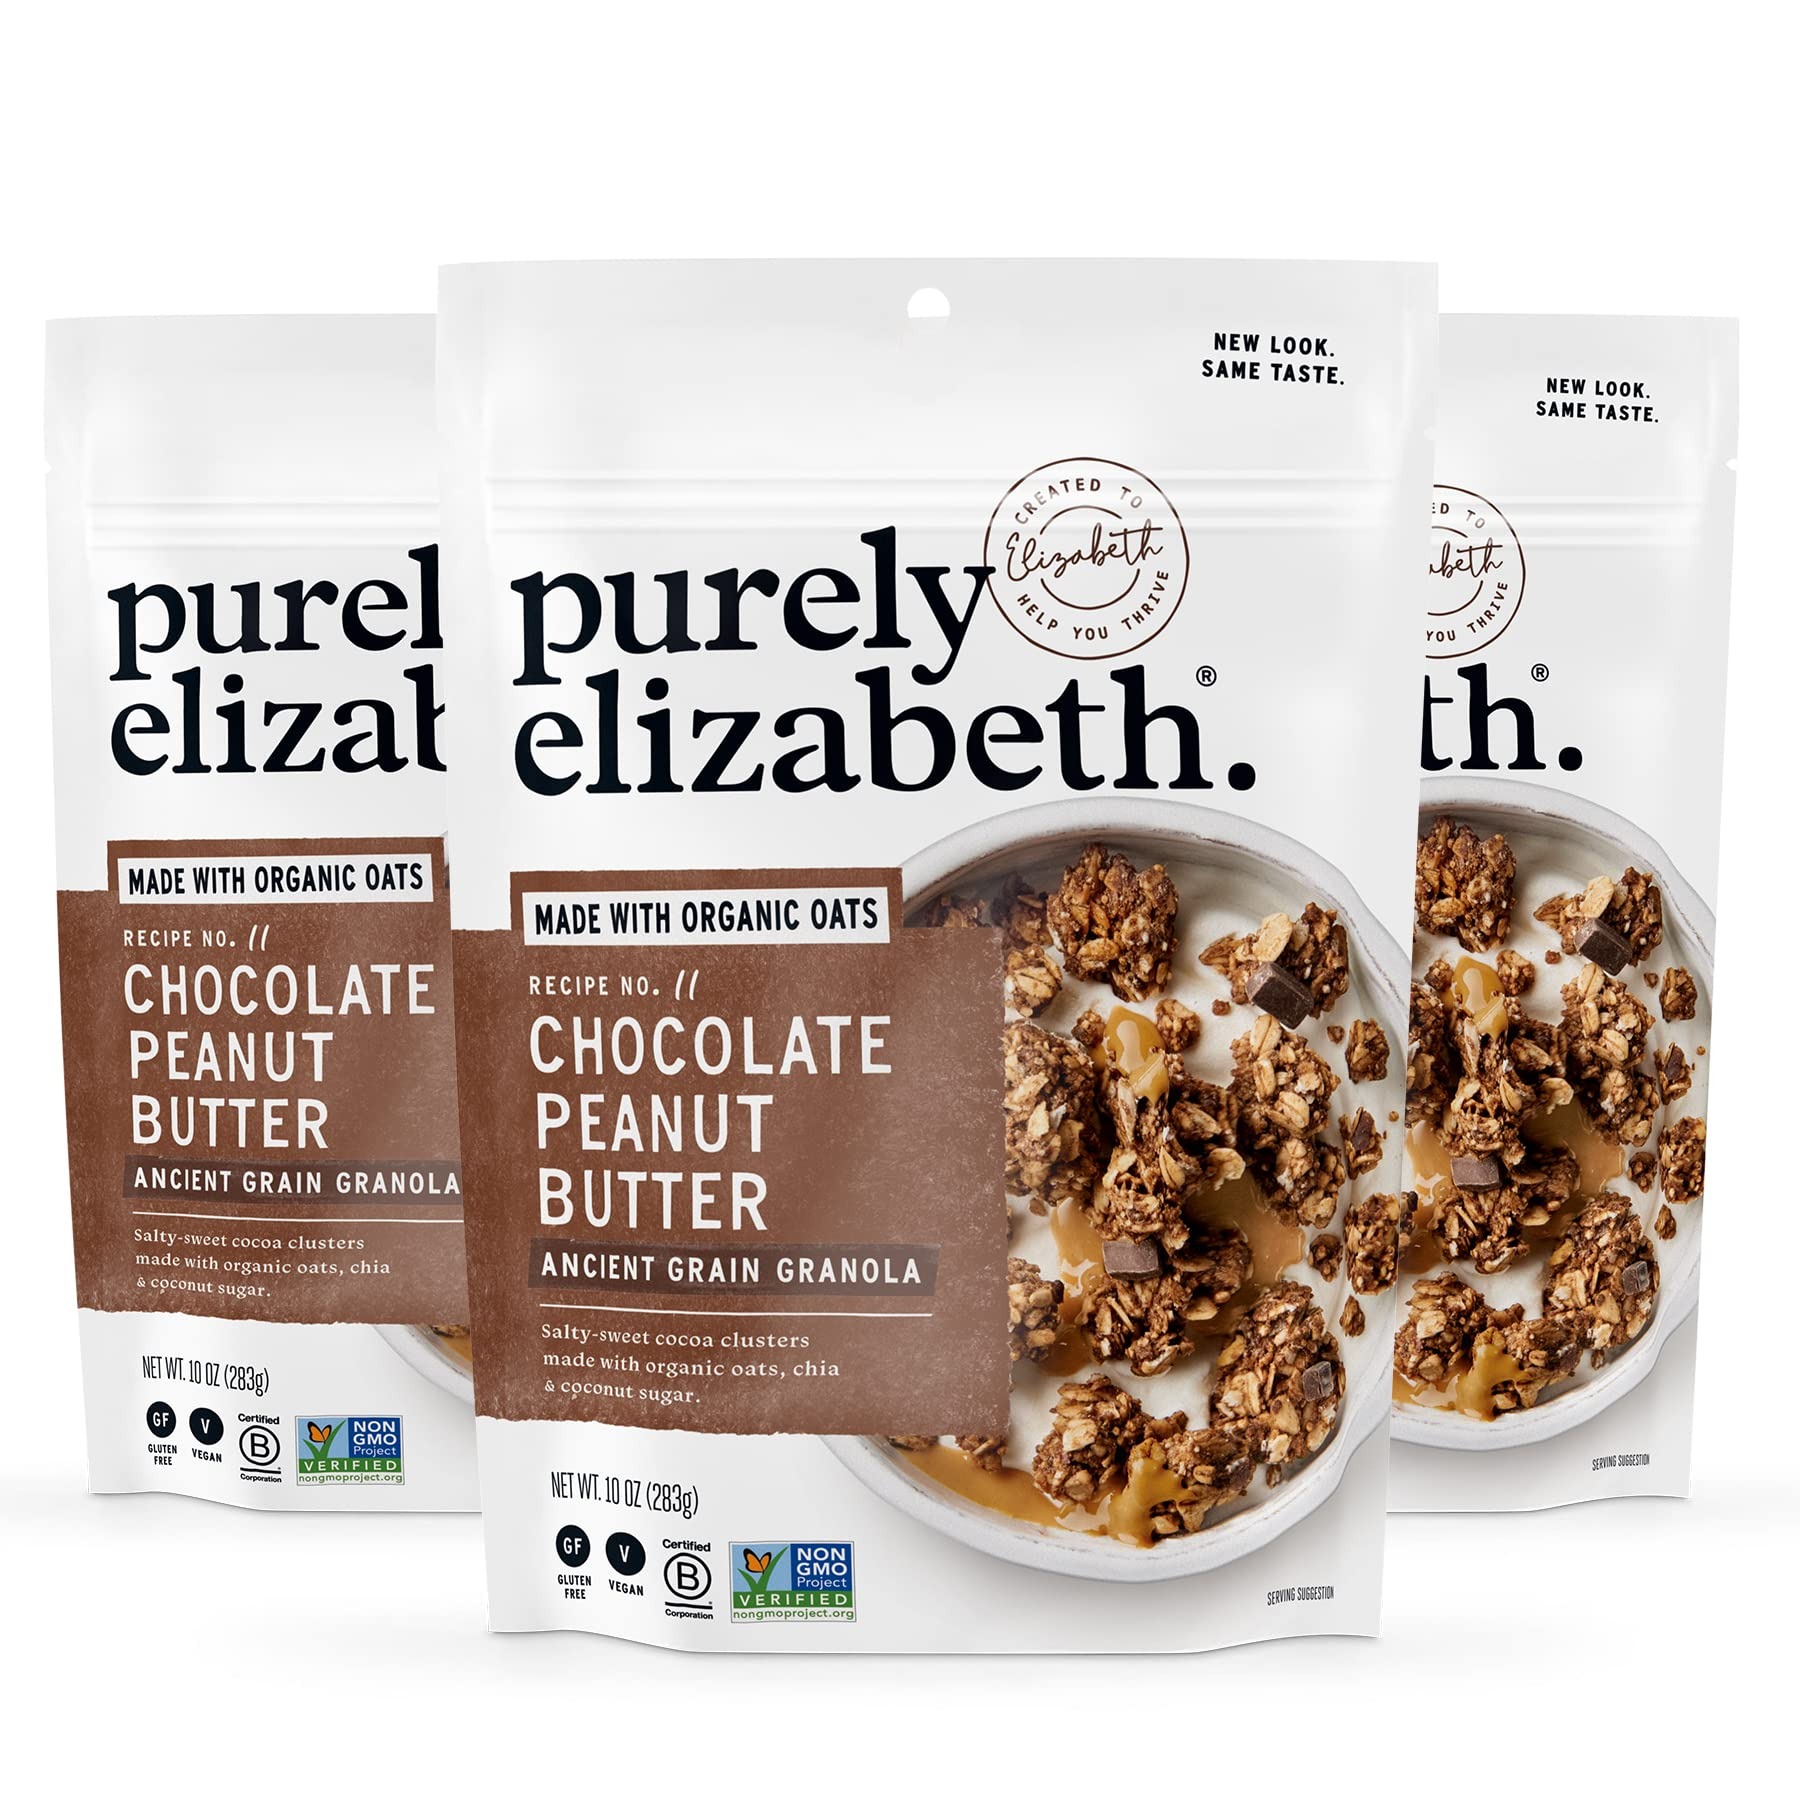
Item Name: Purely Elizabeth, Chocolate Peanut Butter, Ancient Grain Granola, Gluten-Free, Non-GMO, 10 Ounce (Pack of 3)
Bullet Point 1: INCLUDES: 3 Chocolate Peanut Butter Ancient Grain granola (10 ounce) bags.
Bullet Point 2: GLUTEN-FREE, VEGAN AND NON-GMO: Enjoy healthy, guilt-free snacking as you sample our gluten-free, non-GMO, and vegan Ancient Grain granola.
Bullet Point 3: SWEETENED WITH COCONUT SUGAR: Ancient Grain Granola is prepared with unrefined coconut sugar, a low-glycemic sweetener that won’t make you sluggish as the day goes on.
Bullet Point 4: QUICK AND HEALTHY SNACK: When you eat better, you feel better. It’s that simple. That's why Purely Elizabeth uses superfoods with vibrant flavors and creates delicious foods to help you thrive
Bullet Point 5: SWEET AND SALTY: Pair with milk, sprinkle over a smoothie, top off your yogurt, or enjoy our ancient grain granola straight out of the bag.
Value: 30.0
Unit: Ounce

Price: 44.42